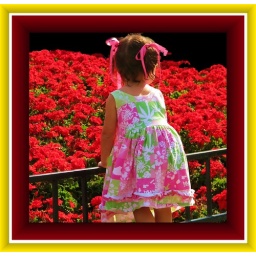
A girl in a rose patch